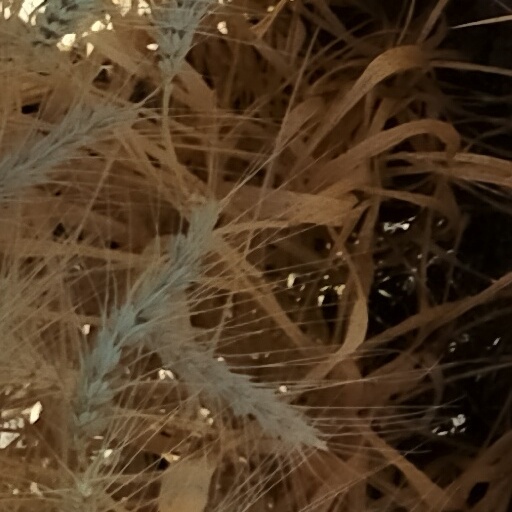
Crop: wheat